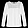
Label: Shirt